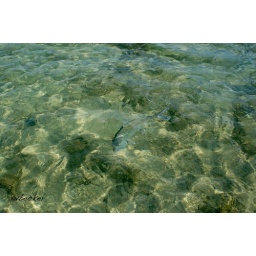
Bone fish in the clear waters of South Bight